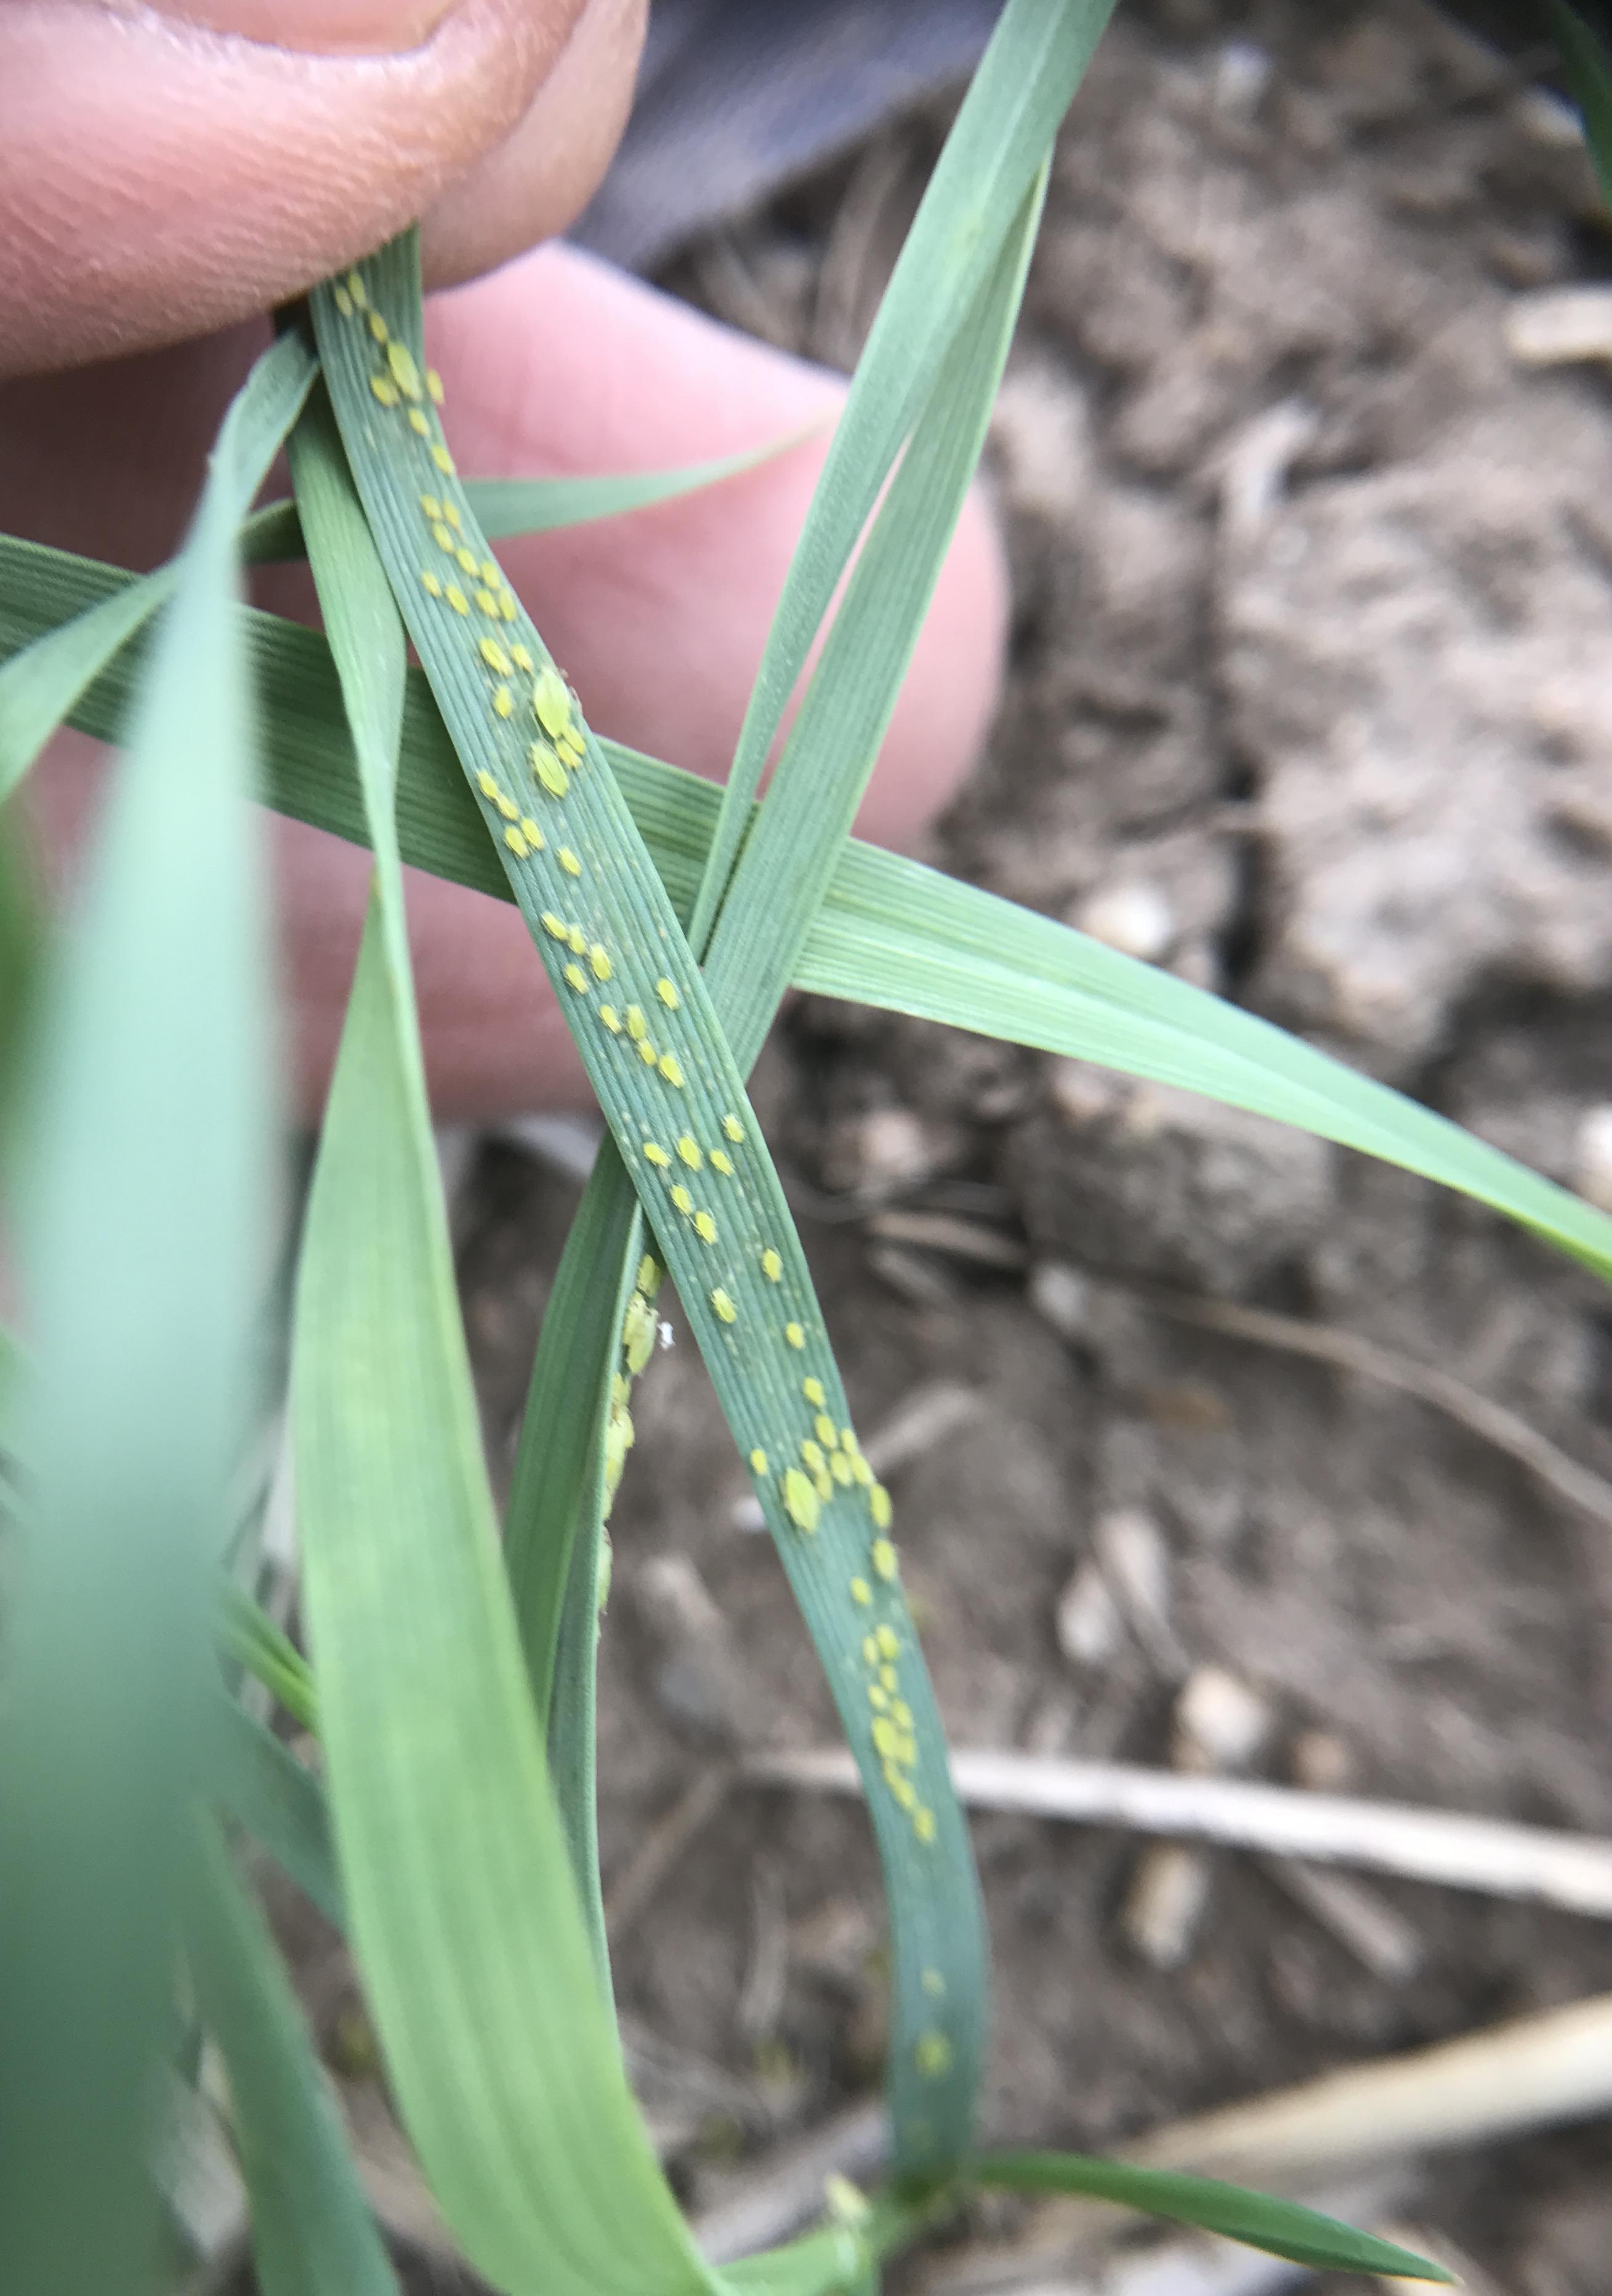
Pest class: cereal_grass_aphid